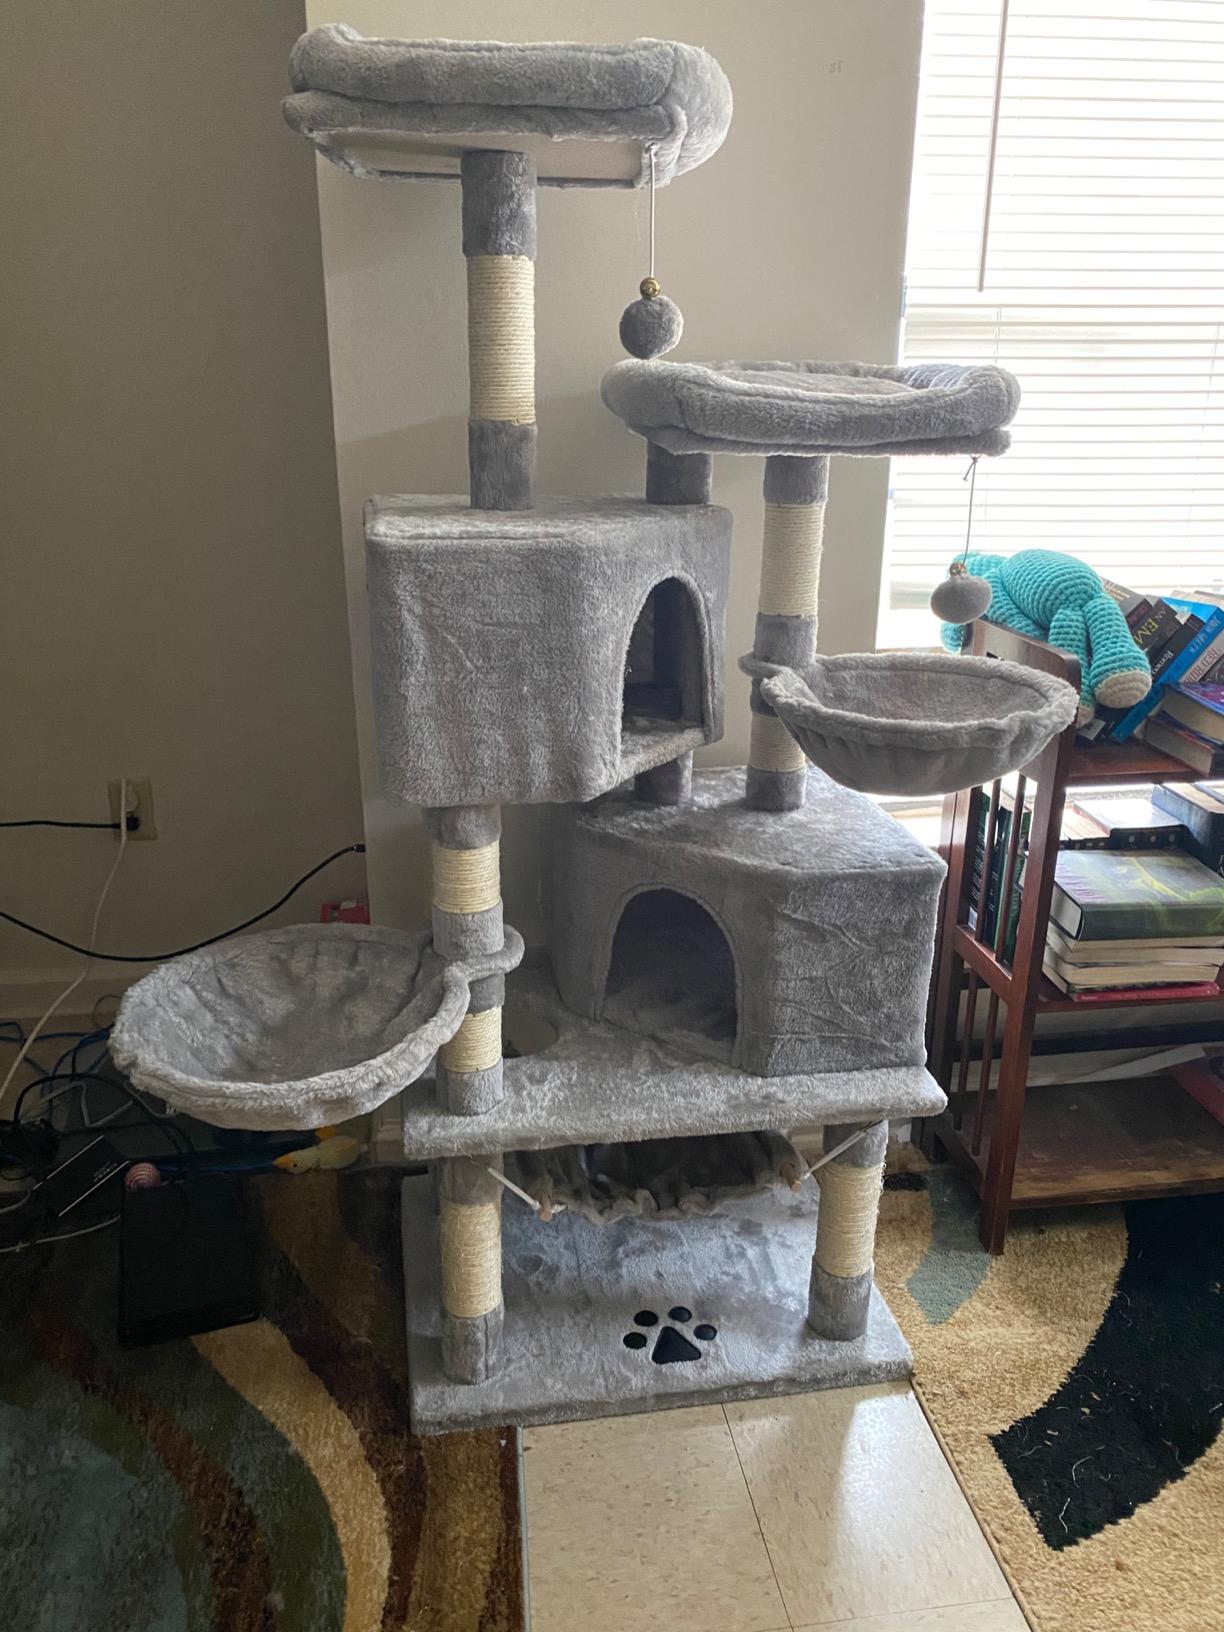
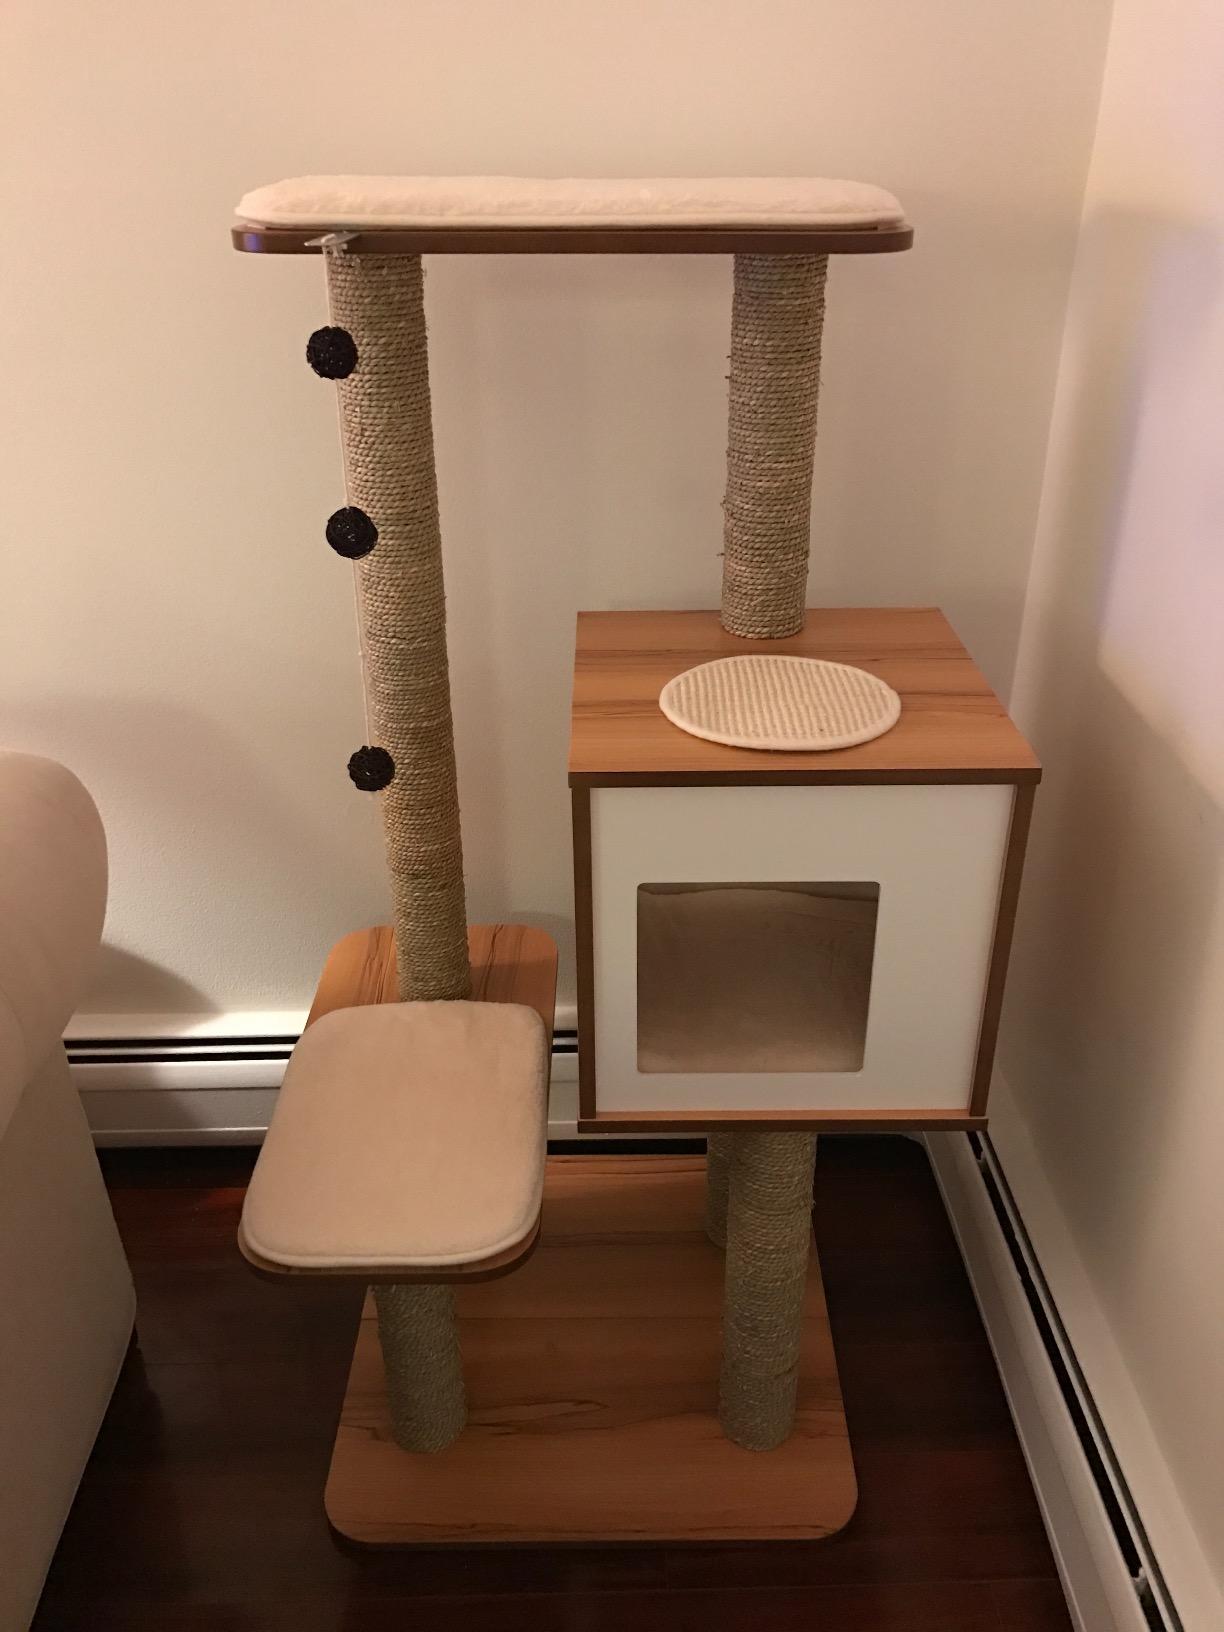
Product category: items_cat tree
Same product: no